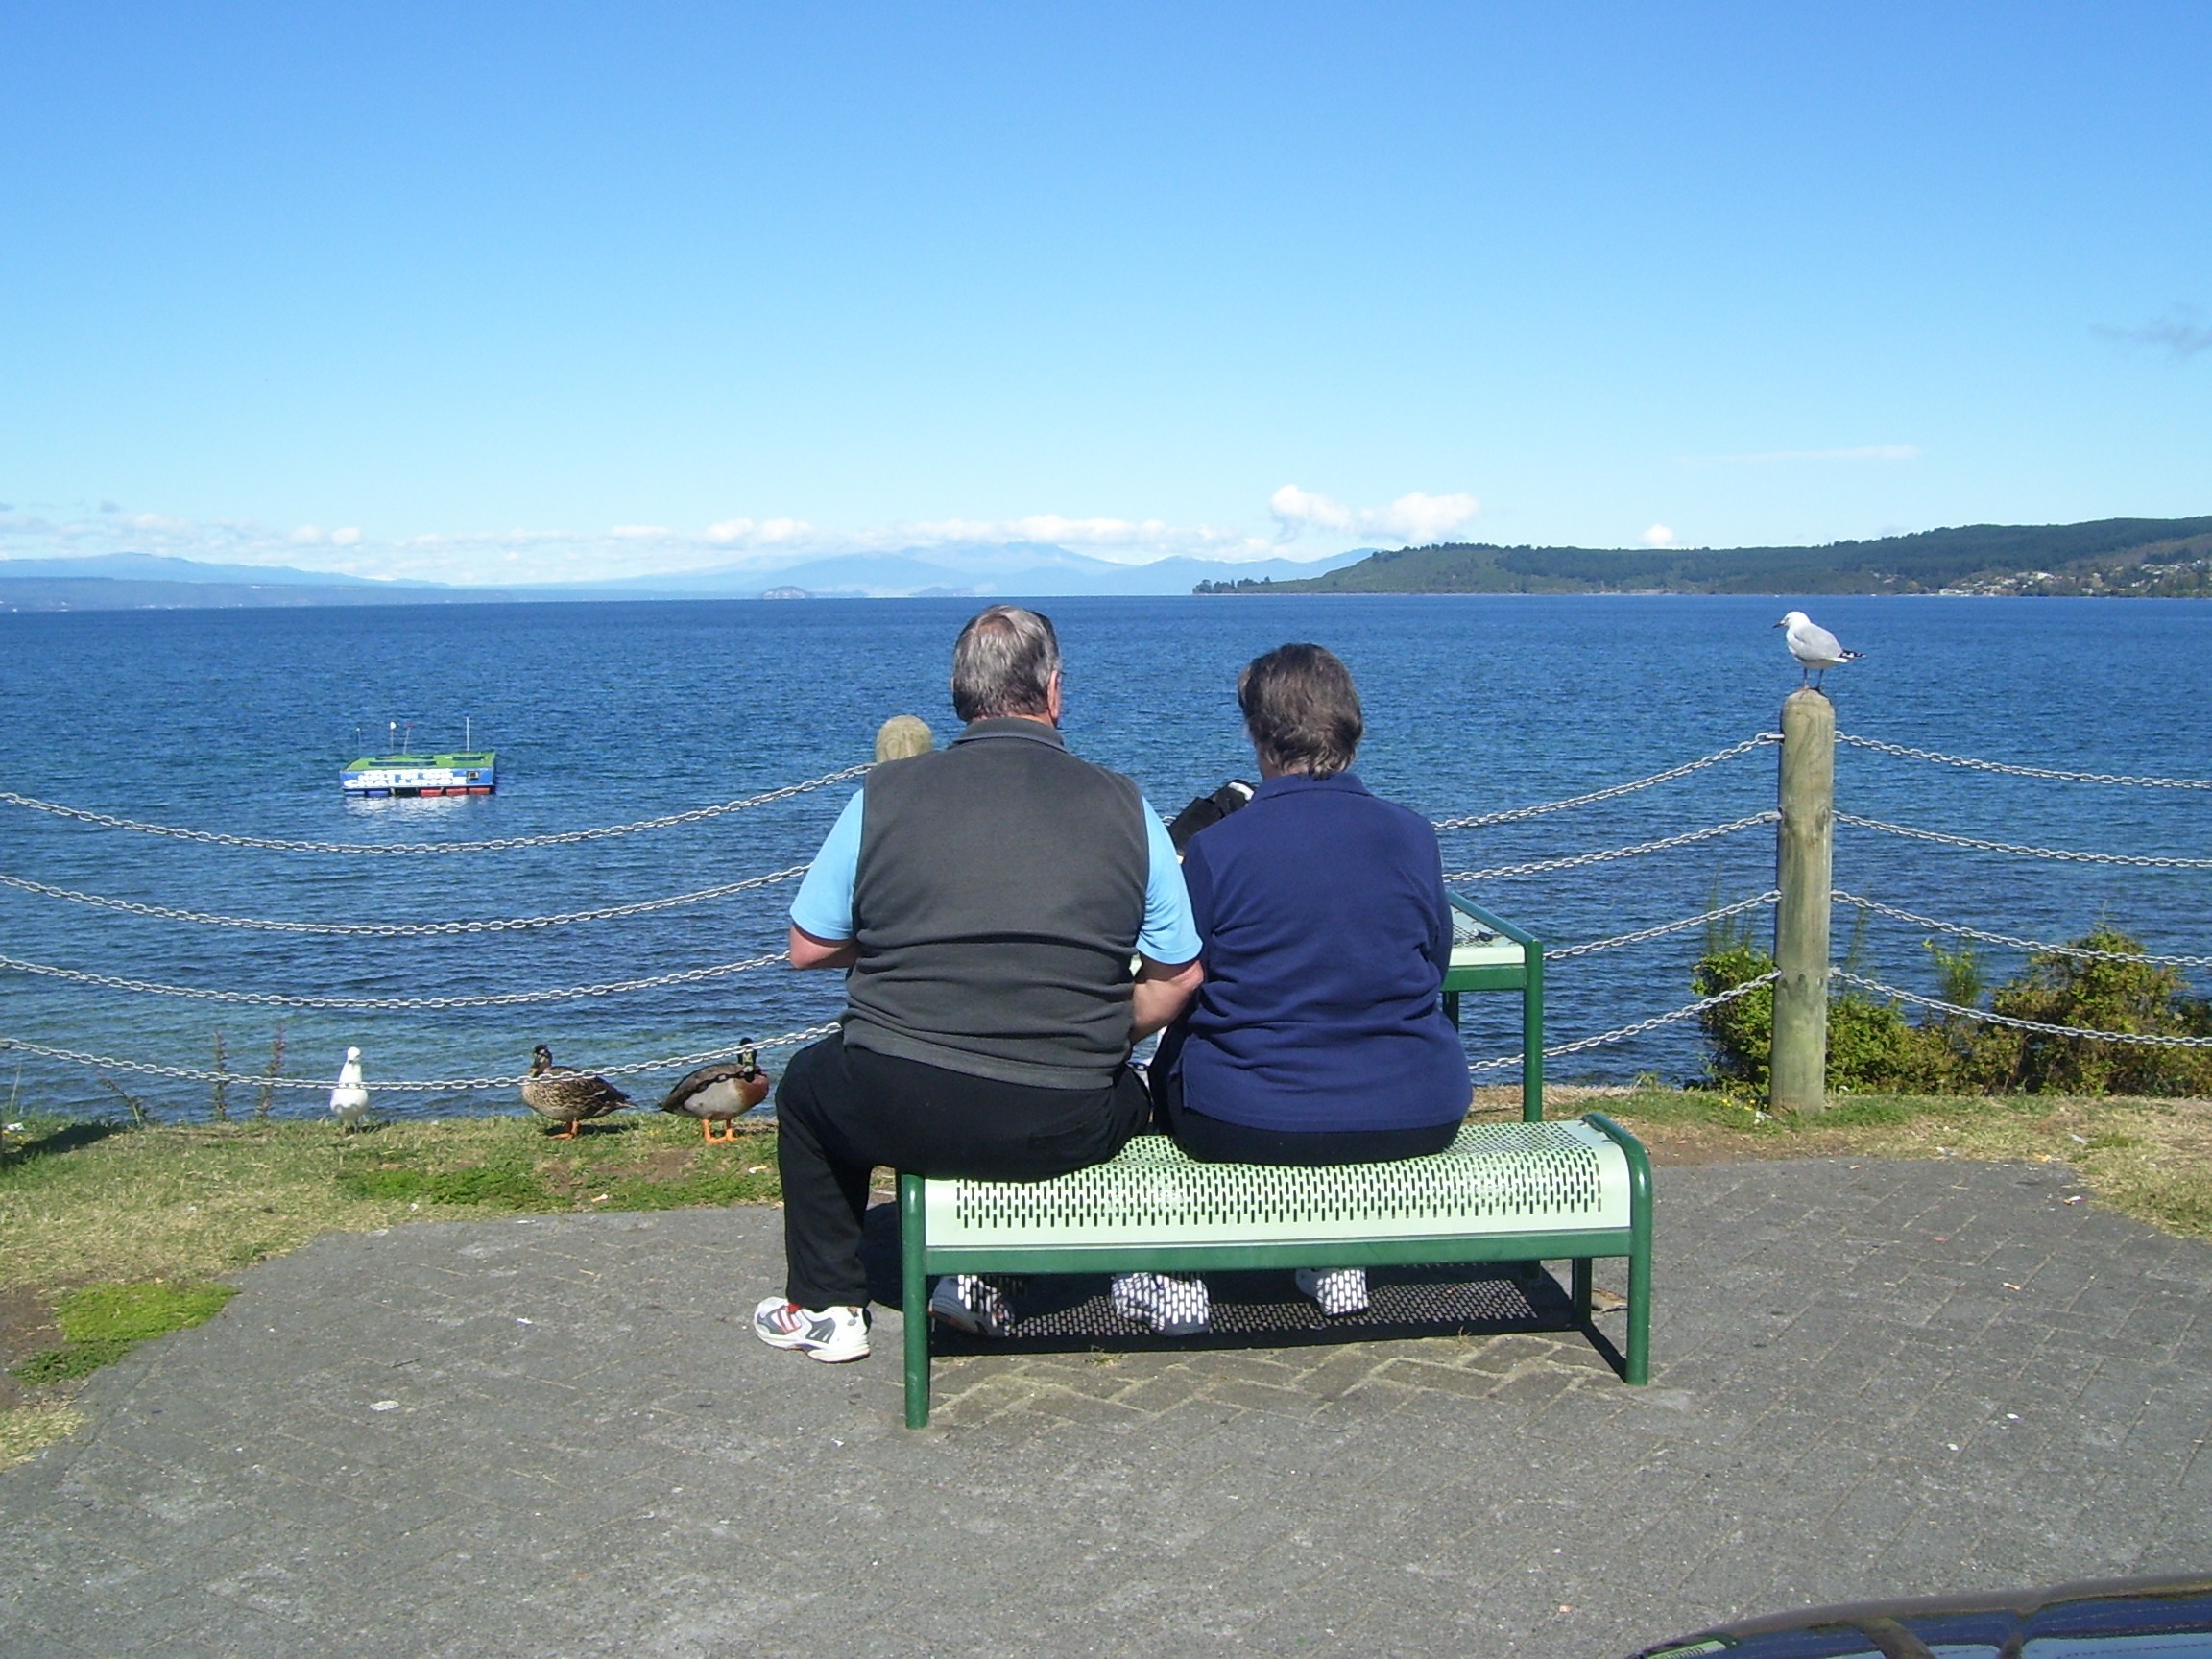
beach, sea, coast, water, boat, bench, shore, lake, view, vacation, relax, sitting, bay, blue, leisure, hills, new zealand, taupo